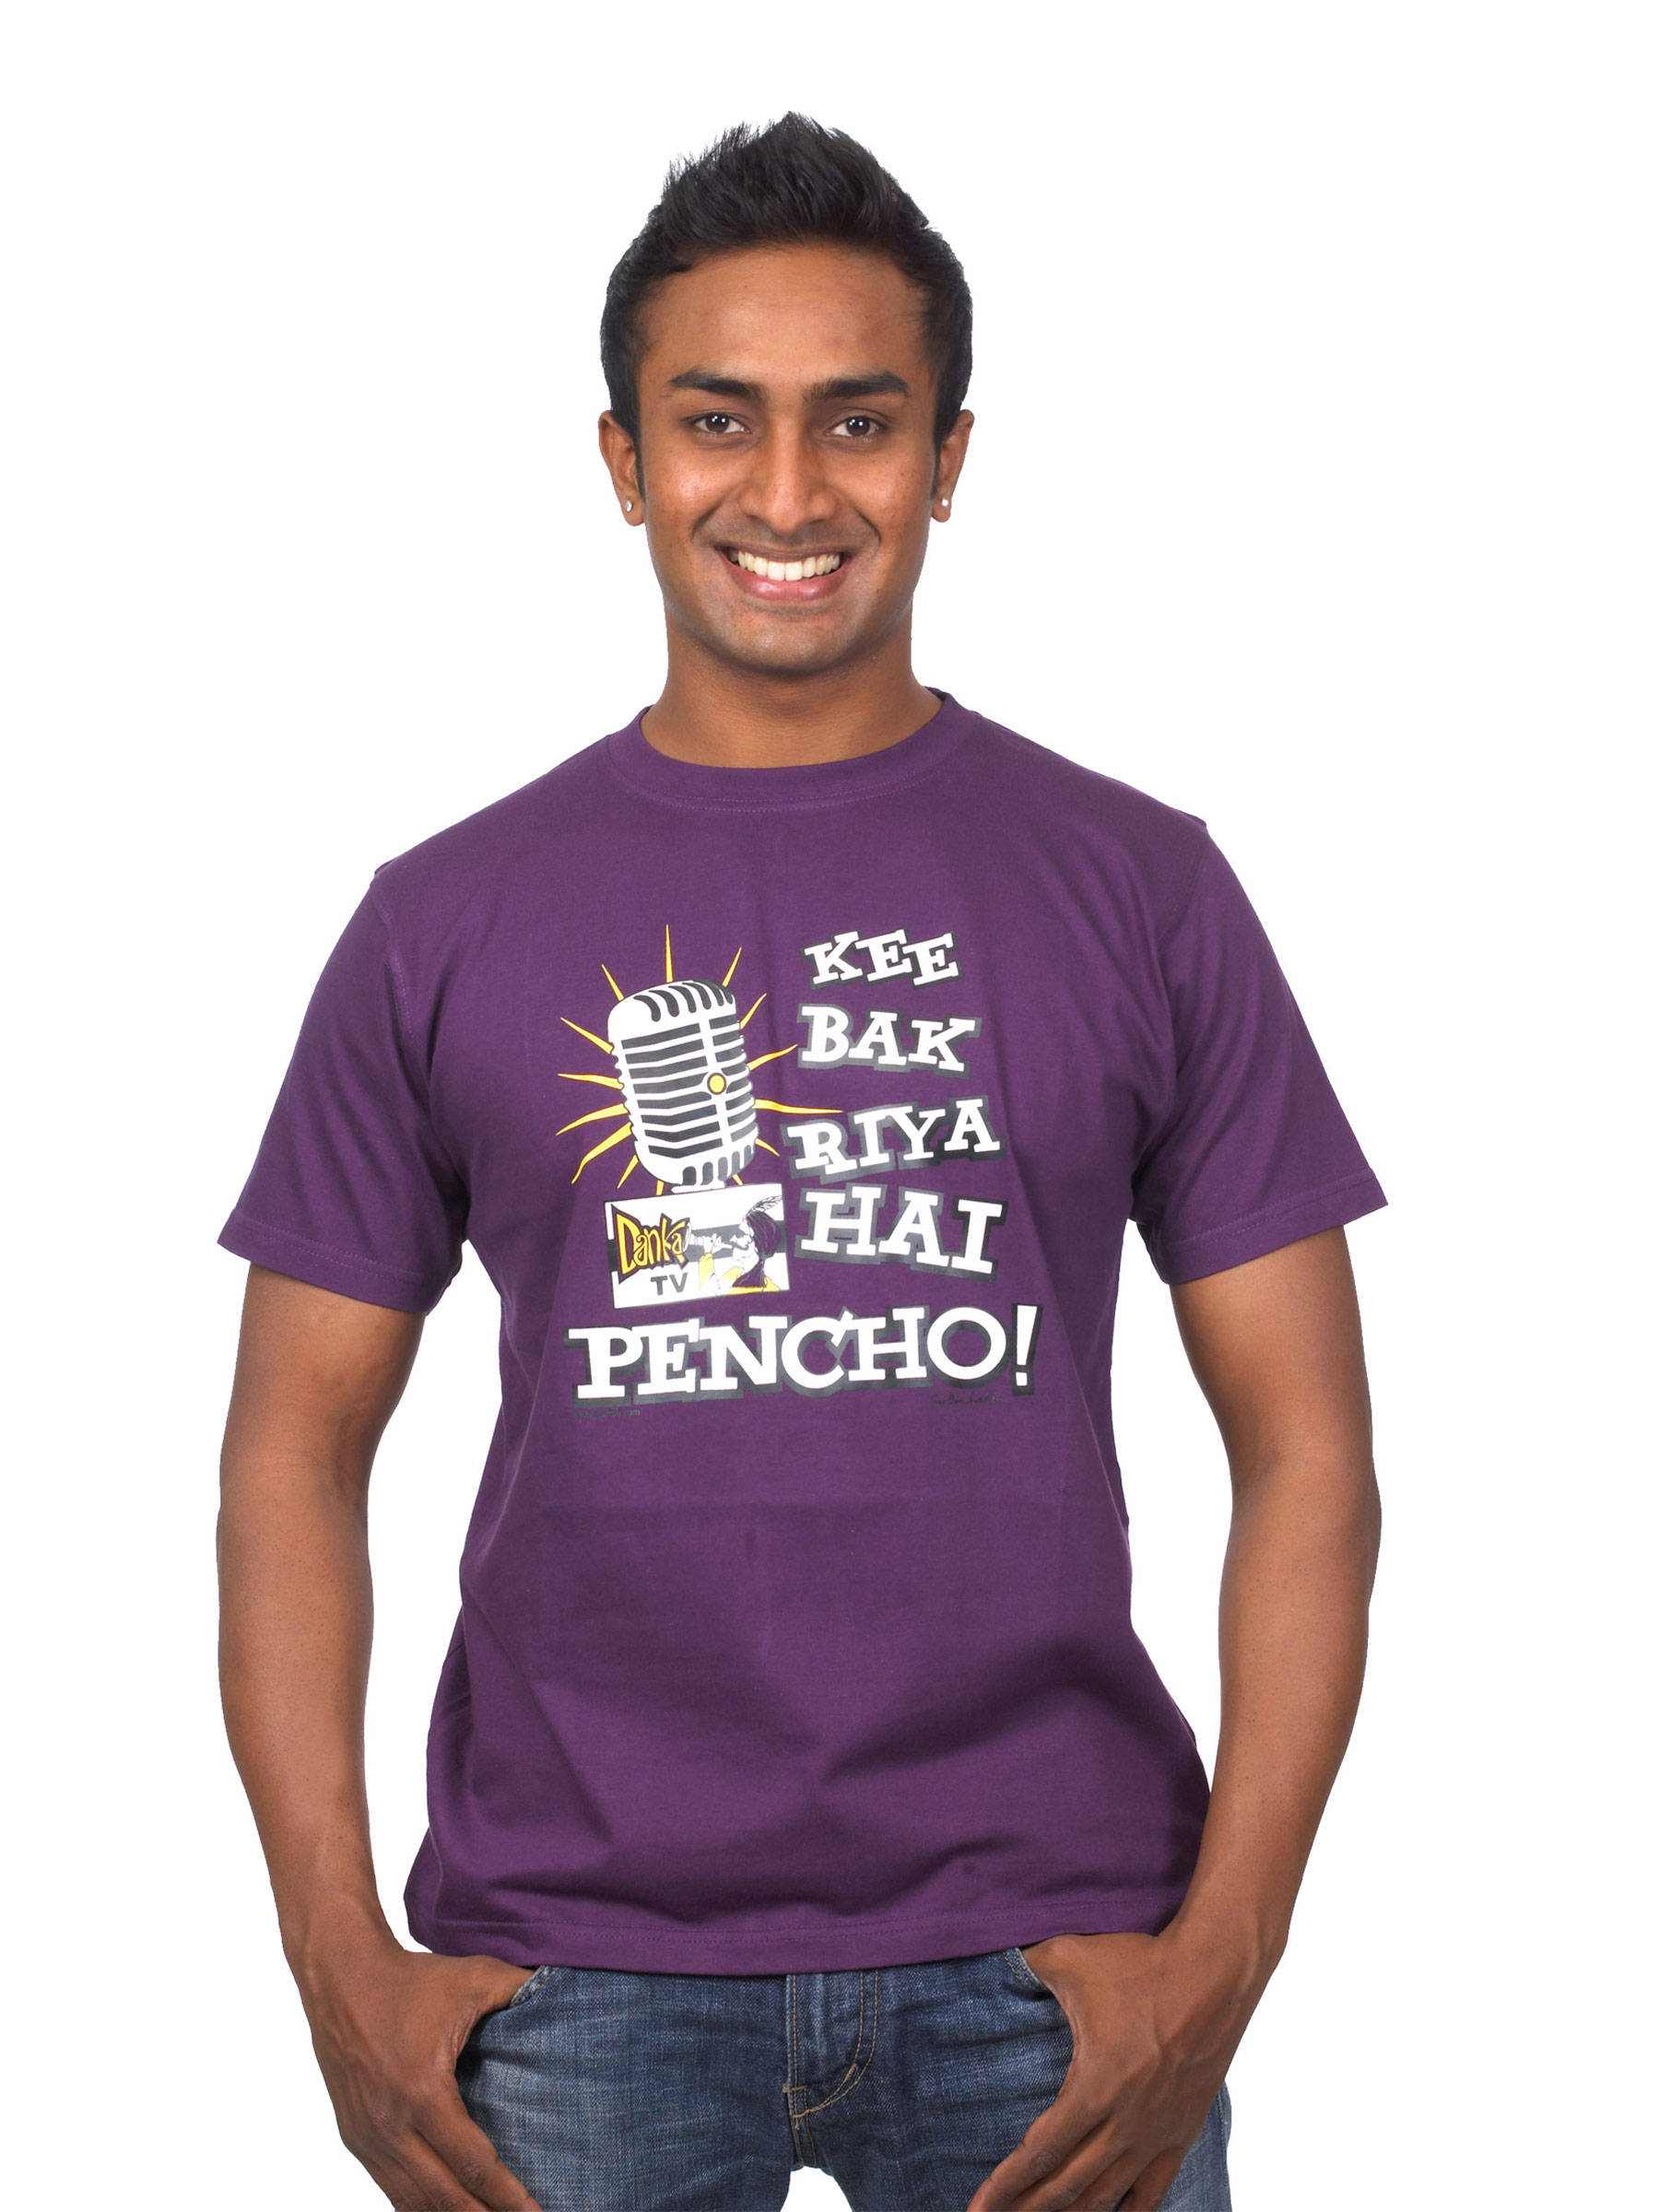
Inkfruit Mens Pencho T-shirt
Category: Apparel / Topwear / Tshirts
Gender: Men
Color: Purple
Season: Summer 2011
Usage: Casual